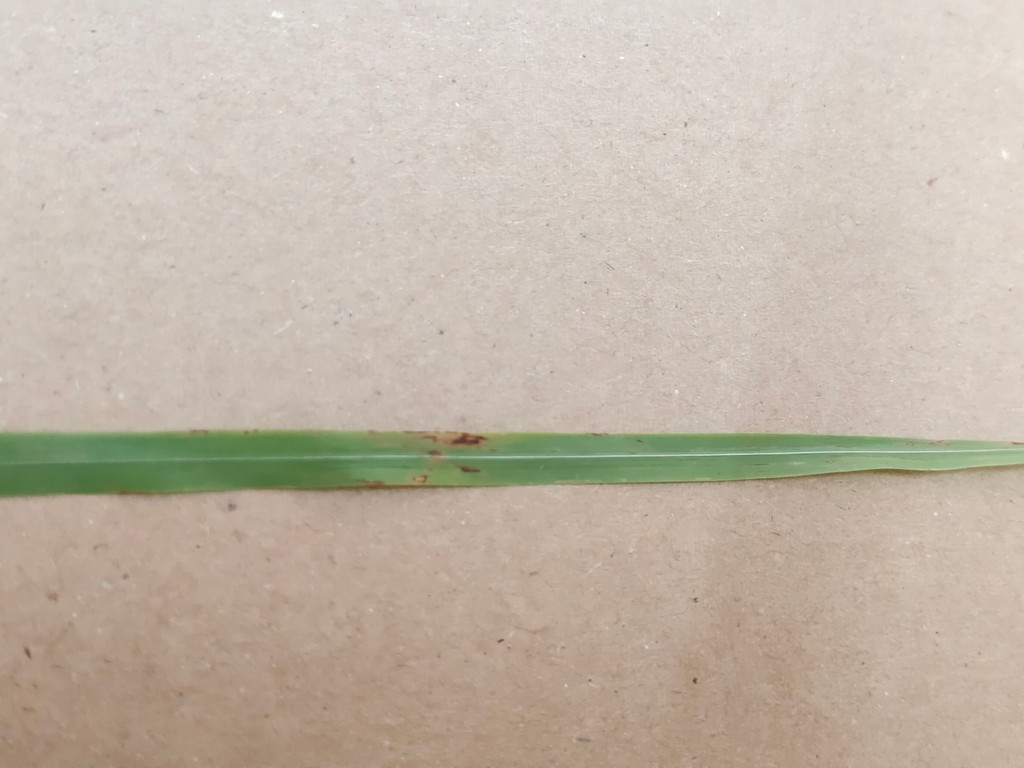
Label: Unhealthy